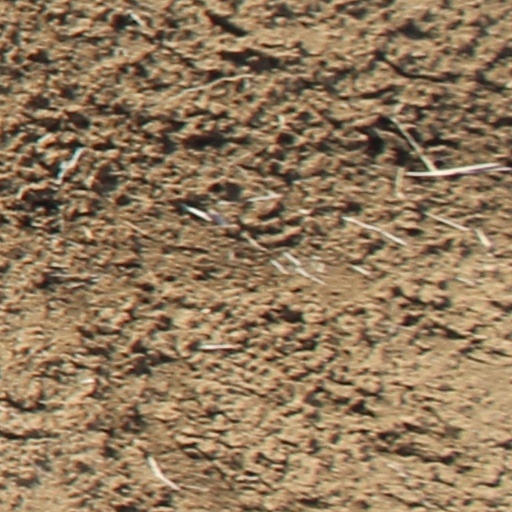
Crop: wheat